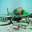
Label: airplane